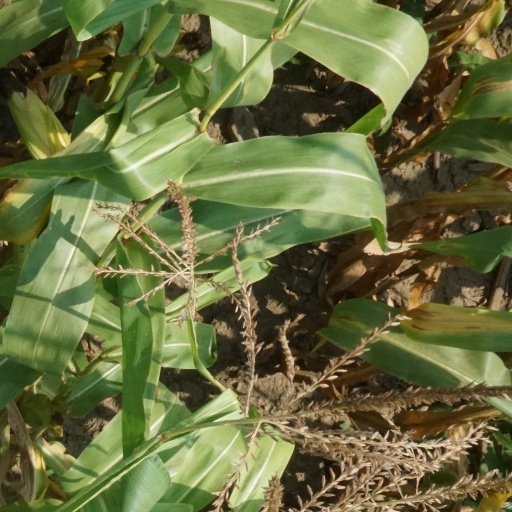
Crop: maize; corn